Naval gunfire support

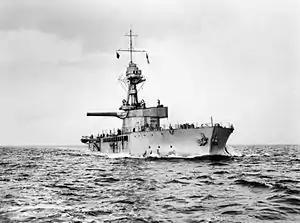
The monitor , with her single turret trained to starboard (1915)

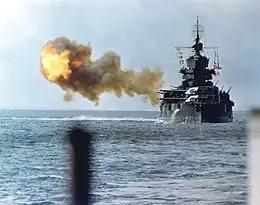
The WWI-era (launched 30 June 1917) United States Navy battleship shells Japanese defenses on Okinawa on 1 April 1945.

During World War I, the principal practitioner of naval bombardment (the term used prior to World War II for what was later designated naval gunfire support (NGFS)) was Britain's Royal Navy (RN); and the main theatres in which RN ships fired against targets ashore were the Aegean—Dardanelles/Gallipoli, and later the Salonika front—and along the Belgian coast.